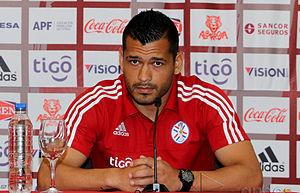
Miguel Ángel Ramón Samudio, né le 24 août 1986, est un joueur de football paraguayen.